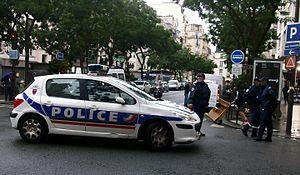
Fonctionnaires de police et Peugeot de la police nationale à Paris.